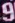
Number: 9